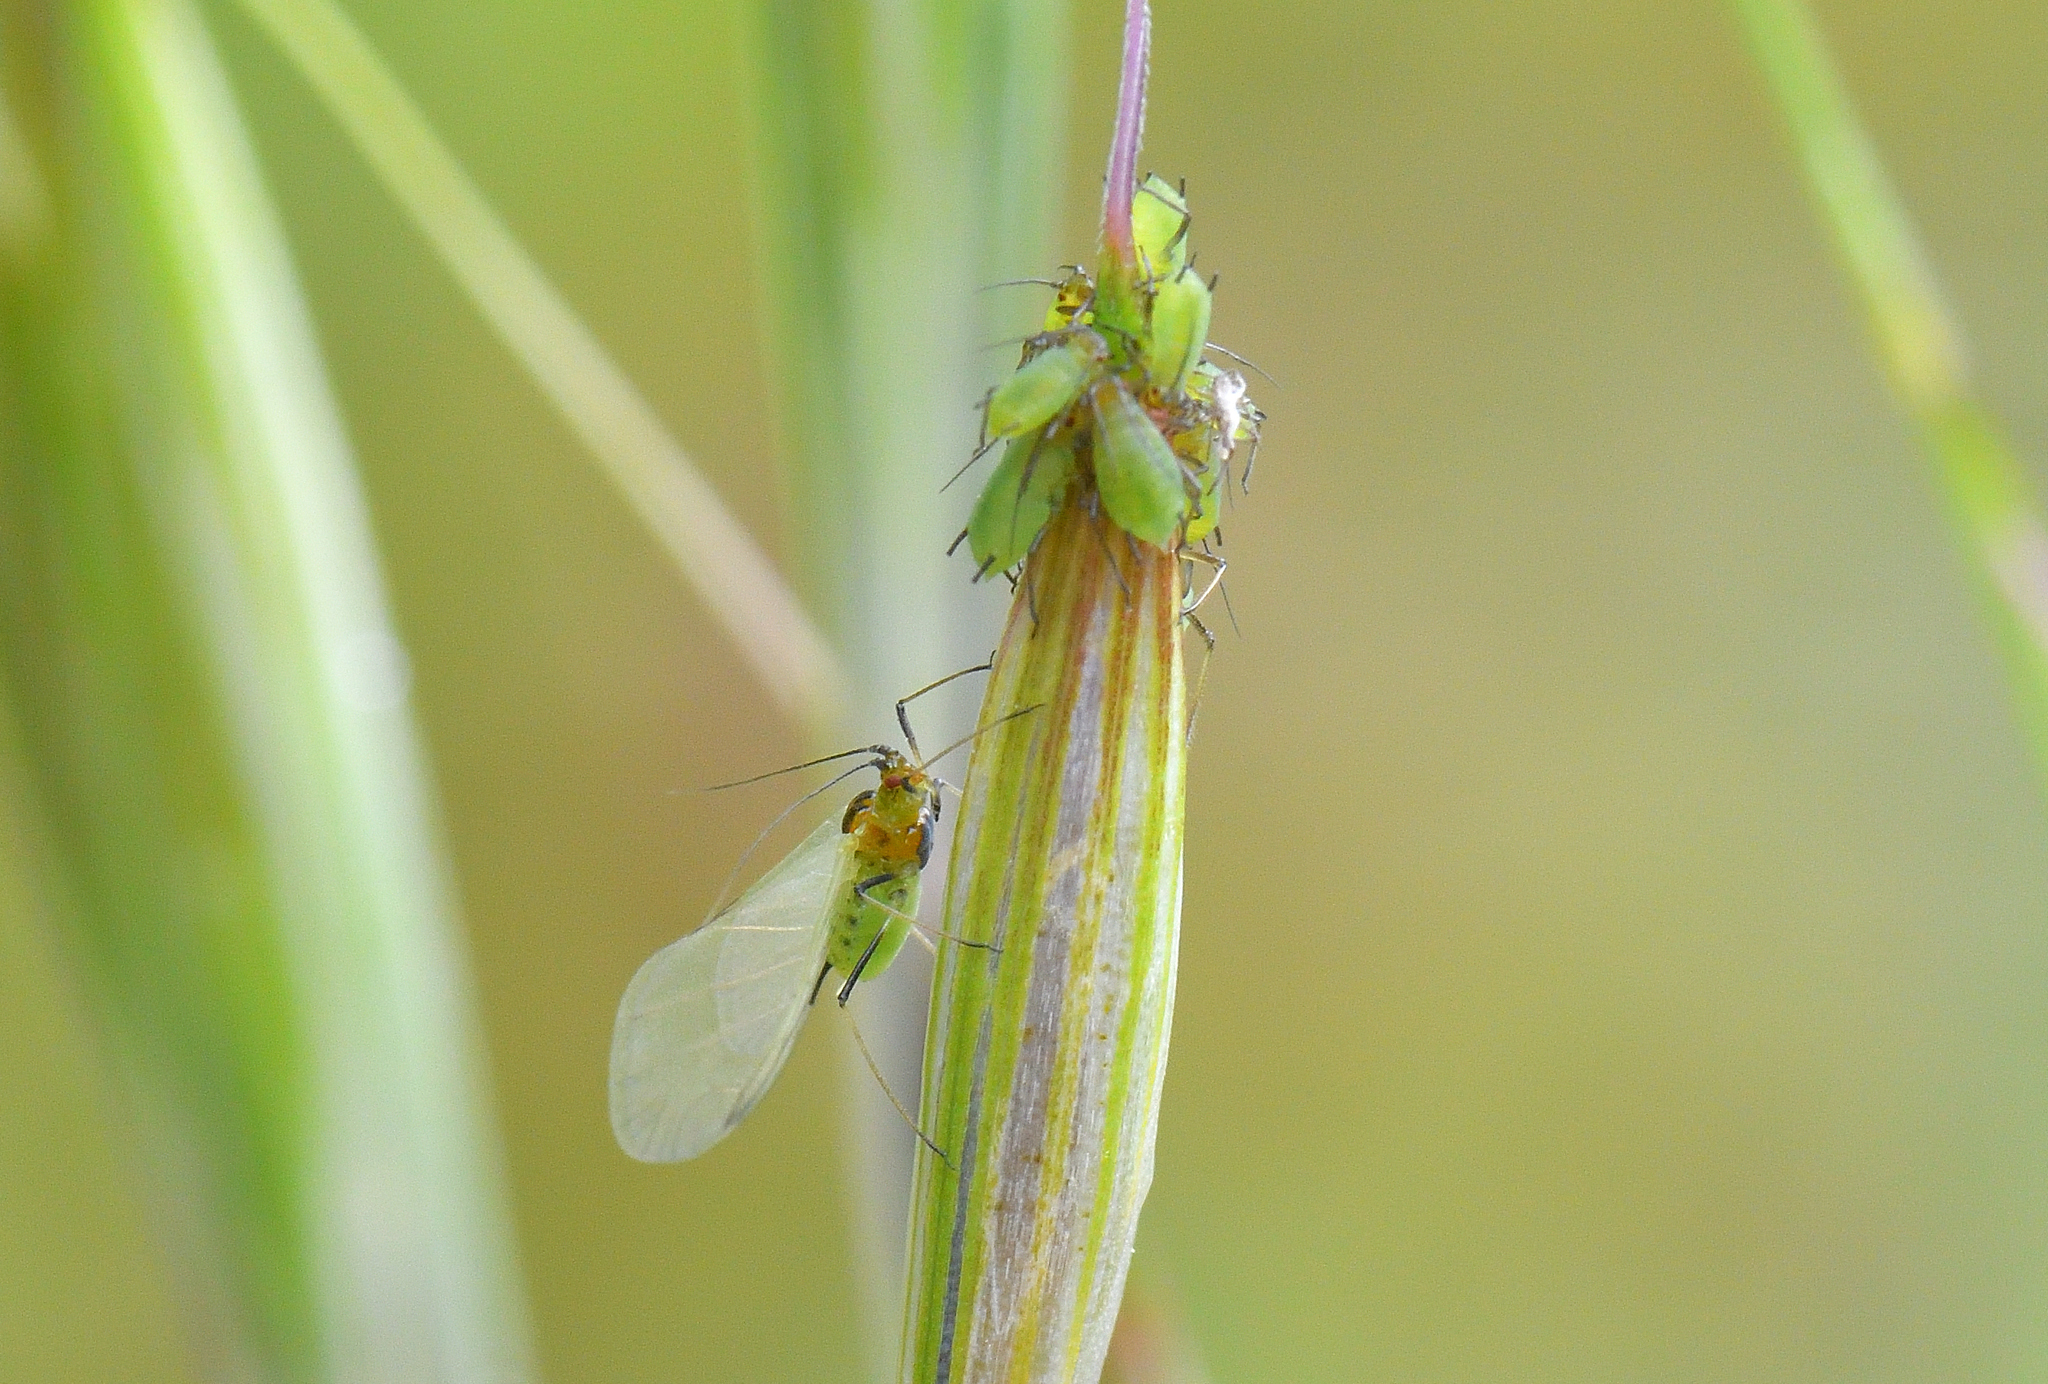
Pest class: english_grain_aphid